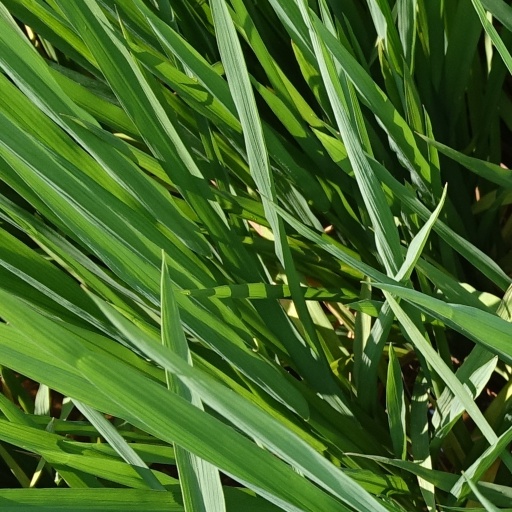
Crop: rice